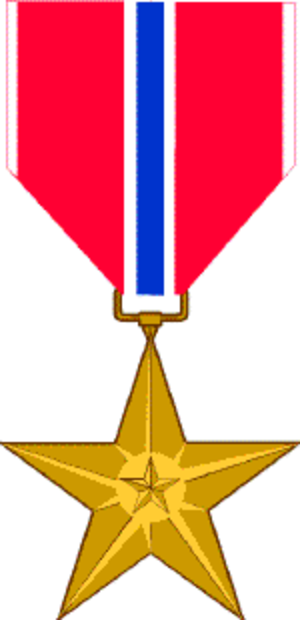
Lemuel Augustus Penn est surintendant adjoint des écoles publiques de Washington, DC, un vétéran décoré de la Seconde Guerre mondiale et un lieutenant-colonel de la Réserve de l'armée des États-Unis qui est assassiné par des membres du Ku Klux Klan, neuf jours après l'adoption de la loi sur les droits civils de 1964.
La Bronze Star Medal est une décoration des armées des États-Unis. Elle est la quatrième plus haute distinction pour bravoure, héroïsme et mérite.